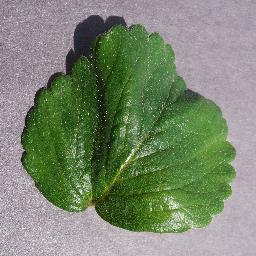
Label: Strawberry___healthy